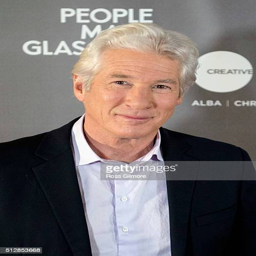
actor attends the premiere of film at festival